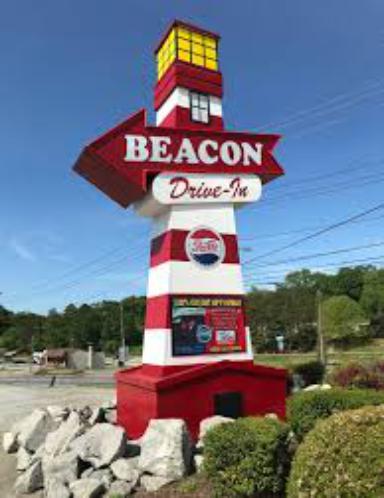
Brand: Beacon Drive In
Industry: Food